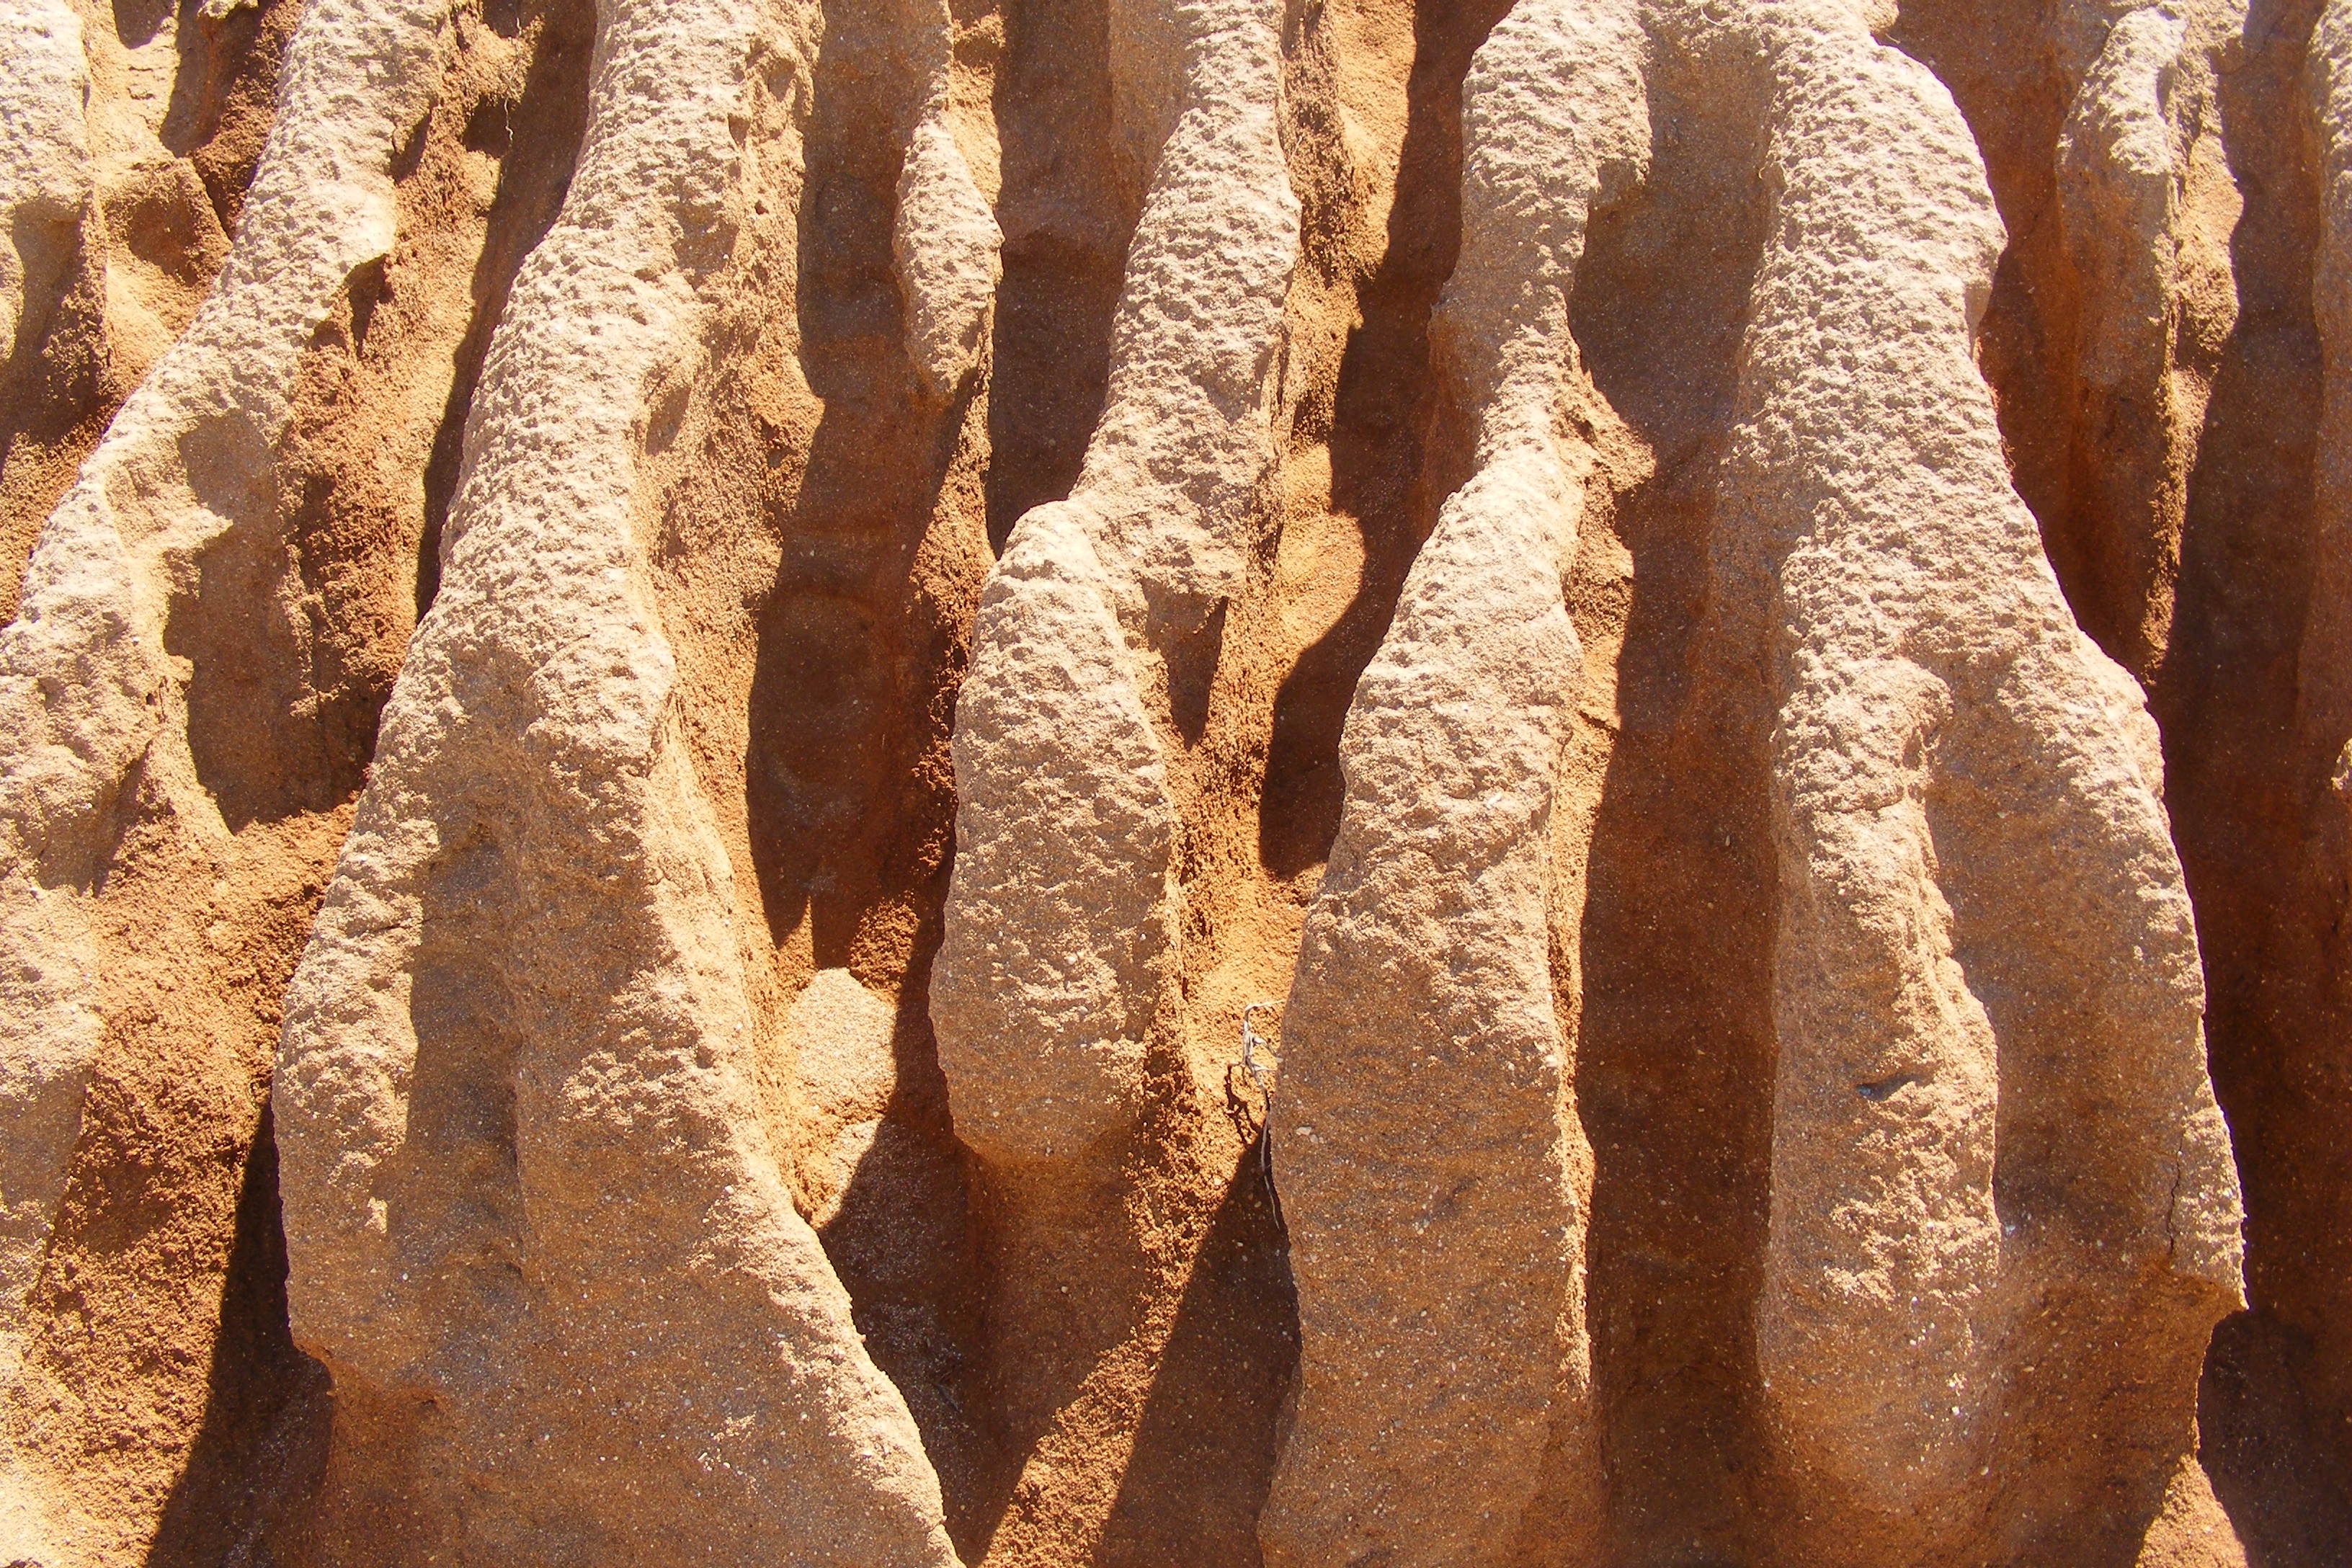
rock, wood, formation, dry, food, soil, material, ridge, erosion, weathered, close up, geology, temple, hot, carving, sand stone, washed out, ochre colours, ancient history, water grooves